Question: Please indicate a possible affordance area of the bicycle that can be used for sitting on
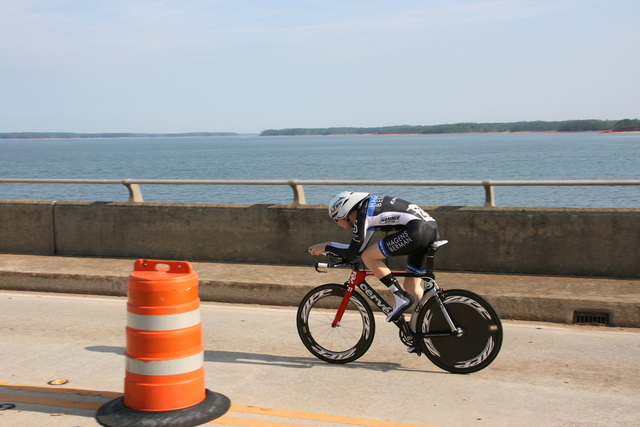
Answer: [421.5, 237, 452.5, 255]